Gustav Koerner

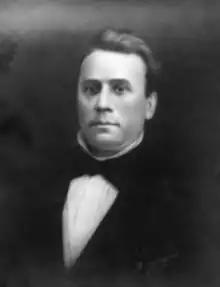
Koerner's portrait at the Illinois Supreme Court, .

Gustav Philipp Koerner, also spelled Gustave or Gustavus Koerner (20 November 1809 – 9 April 1896), was a German-American revolutionary, journalist, lawyer, politician, judge and statesman in Illinois and Germany, and a Colonel of the U.S. Army who was a confessed enemy of slavery. He married on 17 June 1836 in Belleville Sophia Dorothea Engelmann (16 November 1815 – 1 March 1888); they had 9 children. He belonged to the co-founders and was one of the first members of the Grand Old Party, and was a close confidant of Abraham Lincoln and his wife Mary Todd, and had an essential role in his nomination and election for president in 1860.